Shamanism during the Qing dynasty

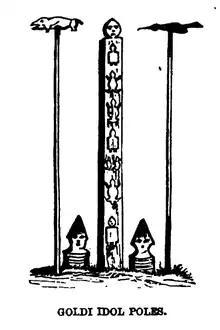
Black and white drawing of a straight rectangular pole with animal-shaped decorations on it. The pole is flanked on each side with a thinner pole topped with what appears to be an animal. The caption, written in capital letters, reads "Goldi Idol Poles".

Daily shamanistic rites were also conducted in the women's quarters, in the Palace of Earthly Tranquility, a building located near the north gate of the Forbidden City, on the central axis of the palace complex. This palace had served as the Empress's residence under the Ming dynasty, but the Qing converted it for ritual use, installing a "spirit pole" to present sacrifices to heaven, changing the style of the windows, and setting up large cauldrons to cook sacrificial food.